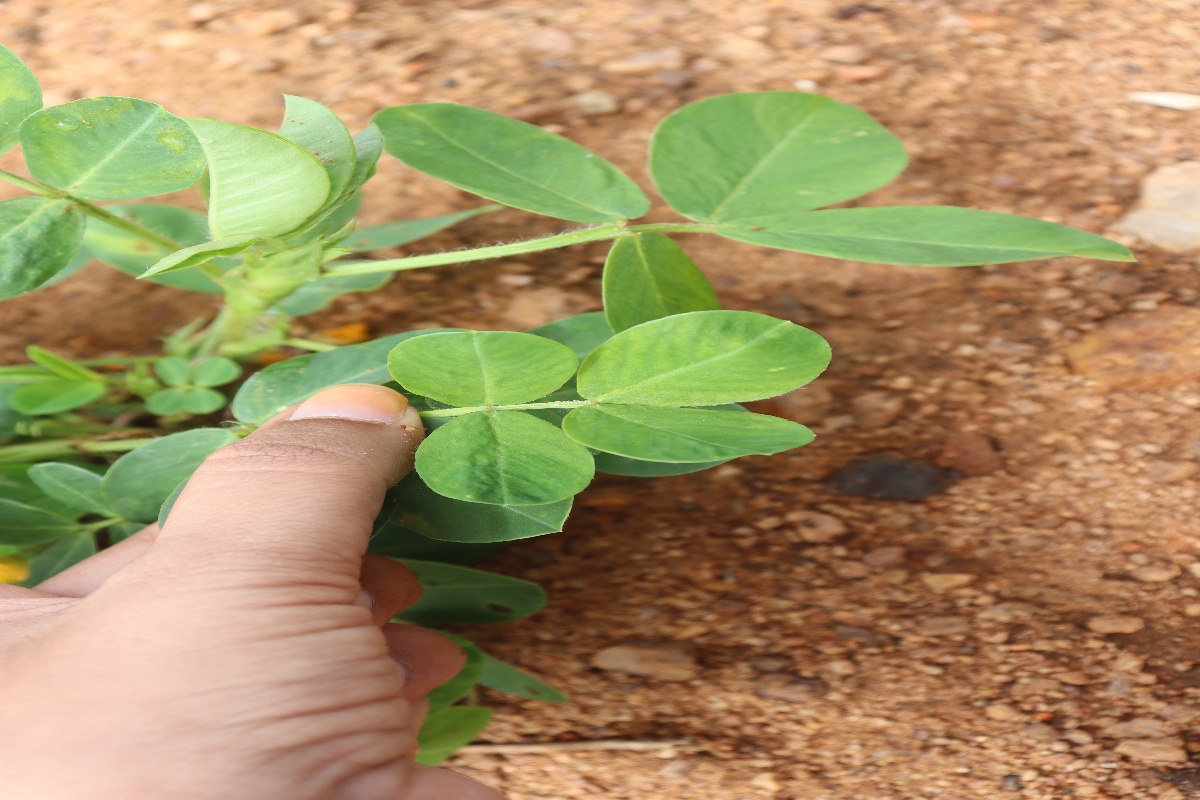
Label: healthy leaf